Museum of the Bible

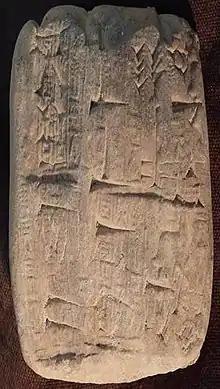
One of the ancient clay tablets showing Cuneiform script which Hobby Lobby smuggled

Shipments of artifacts imported by Hobby Lobby in 2010 and 2011 were seized by US customs agents. The artifacts, largely clay bullae and cuneiform tablets from ancient Iraq, had in some cases been declared as "tile samples". Federal investigation culminated in a 2017 civil forfeiture action "United States of America v. Approximately Four Hundred Fifty Ancient Cuneiform Tablets and Approximately Three Thousand Ancient Clay Bullae", after which Hobby Lobby agreed to forfeit and return more than 5,500 artifacts, and to pay of a fine of $3 million. The artifacts in question had likely been looted from Iraq.